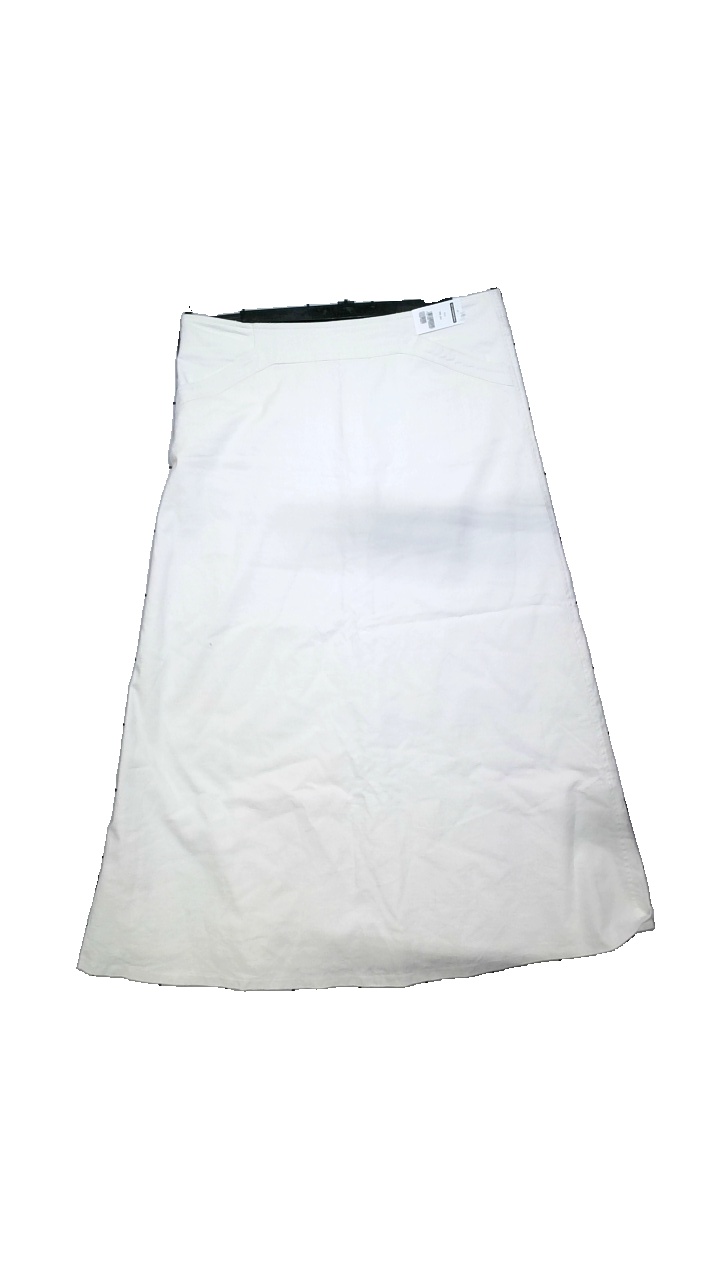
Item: Skirt (Ladies)
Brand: Tahara
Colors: White
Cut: Regular, Long
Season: All
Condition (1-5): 4
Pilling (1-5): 3
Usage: Reuse
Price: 50-100